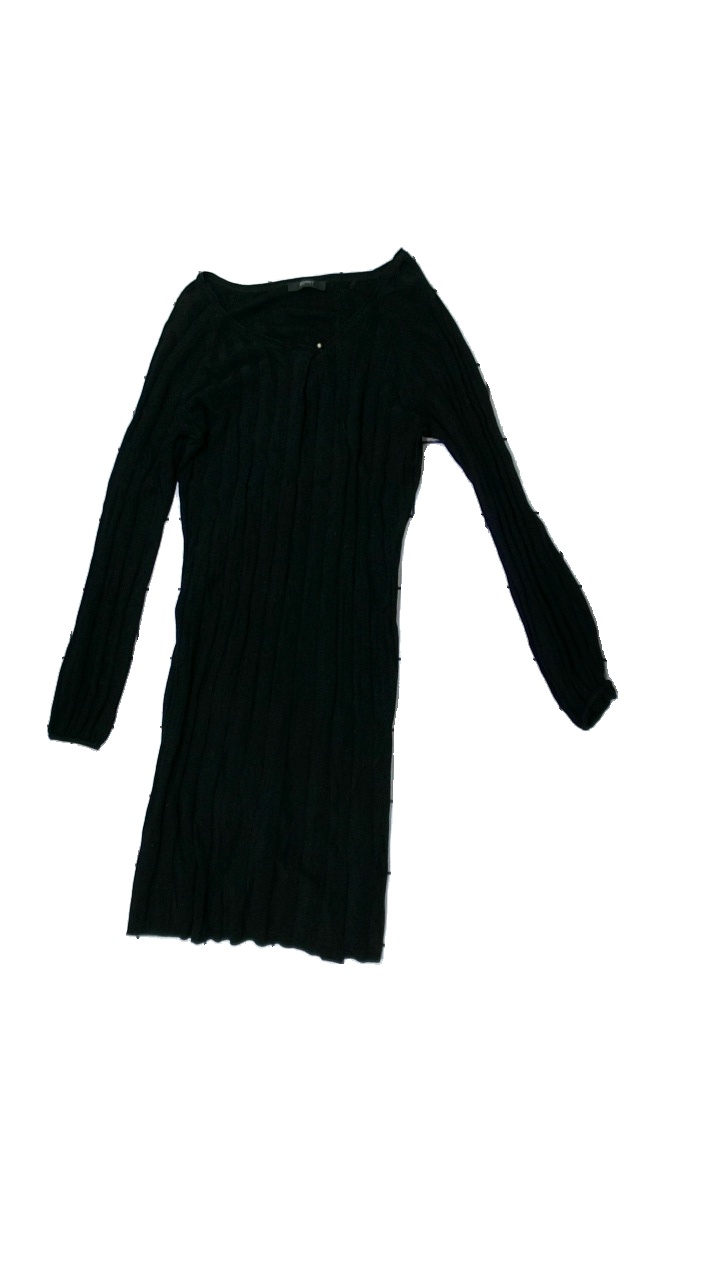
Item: Dress (Ladies)
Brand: Esprit
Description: knitted ribbed dress
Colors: Black
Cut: C-collar
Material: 61% Viscose 39% Nylon
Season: All
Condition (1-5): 3
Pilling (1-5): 3
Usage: Export
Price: <50